Neiraku Museum

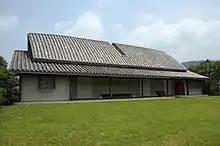
Neiraku Museum

The museum opened in April 1969. It contains the works collected by Nakamura Junsaku (1875–1953), who was the founder of the Isuien Garden. The collection totals over 2000 items, which includes bronze wares, seals and mirrors of ancient China as well as pottery of ancient Korea. The museum building was built in a traditional style and features rotating exhibitions.